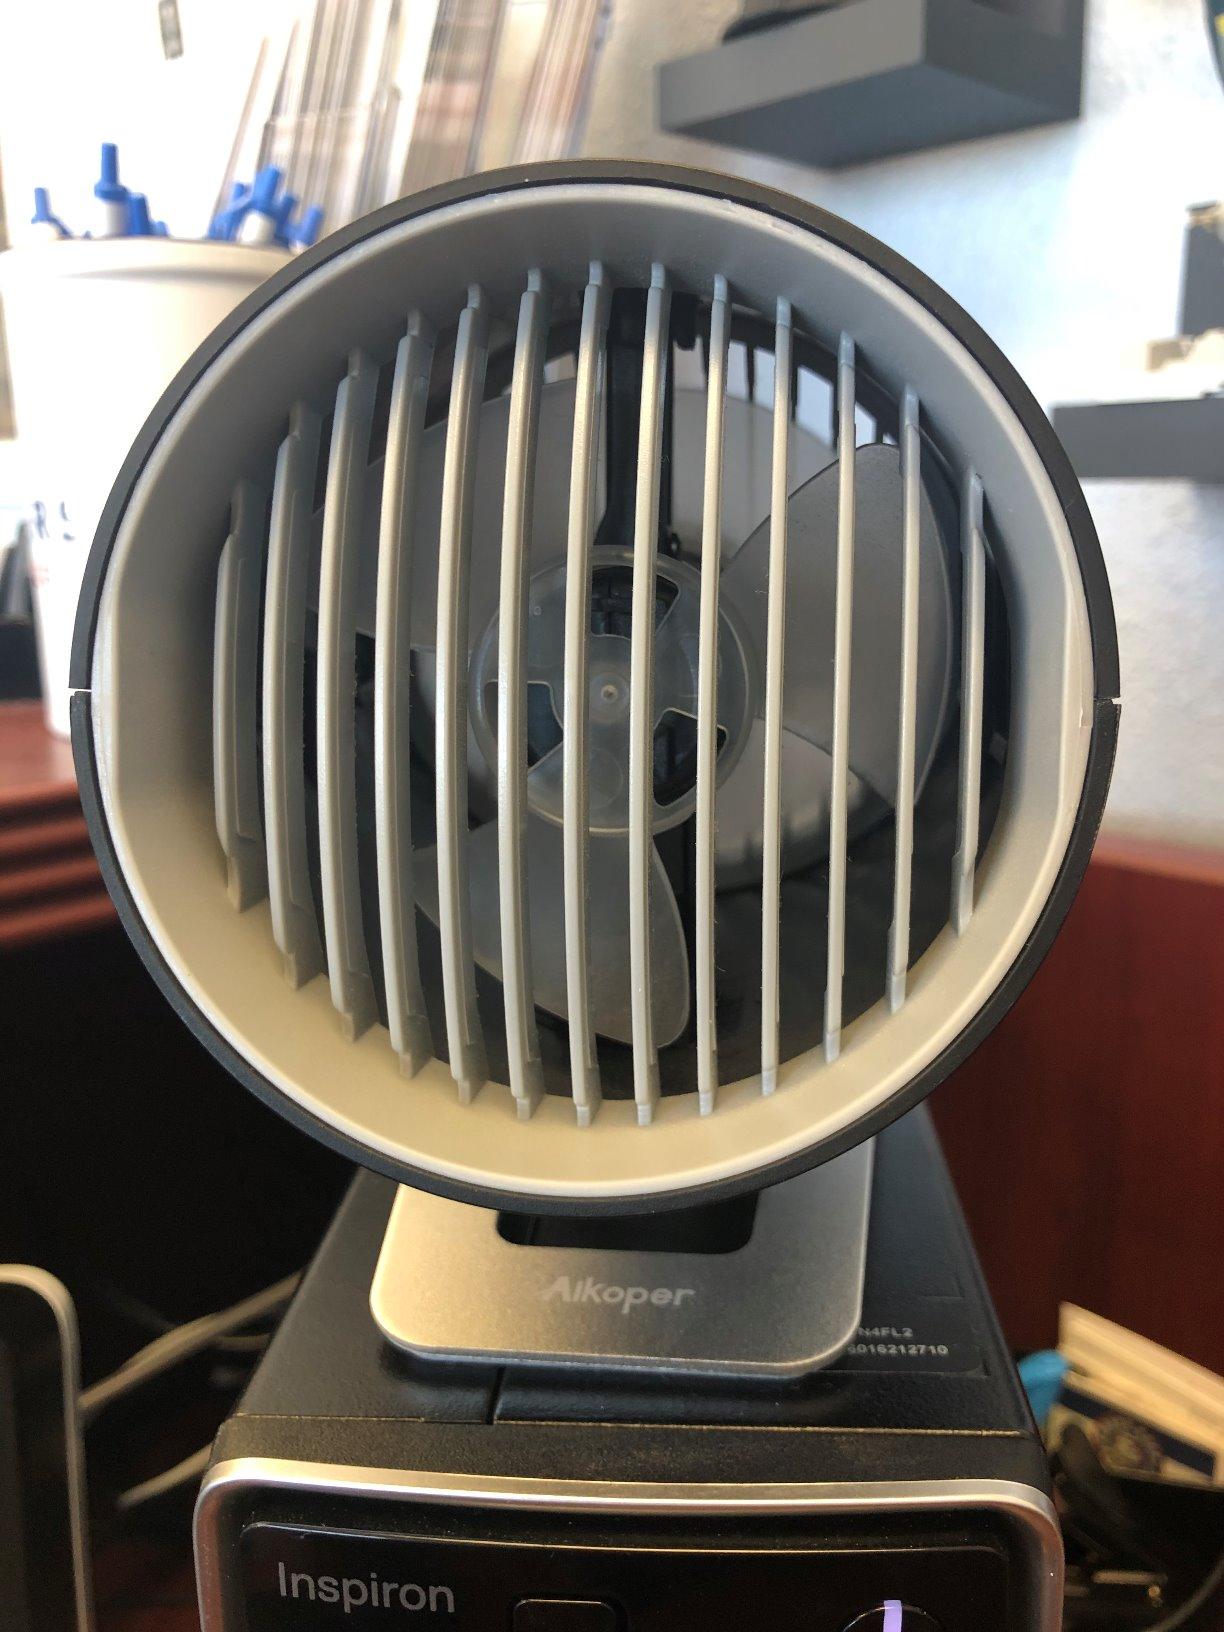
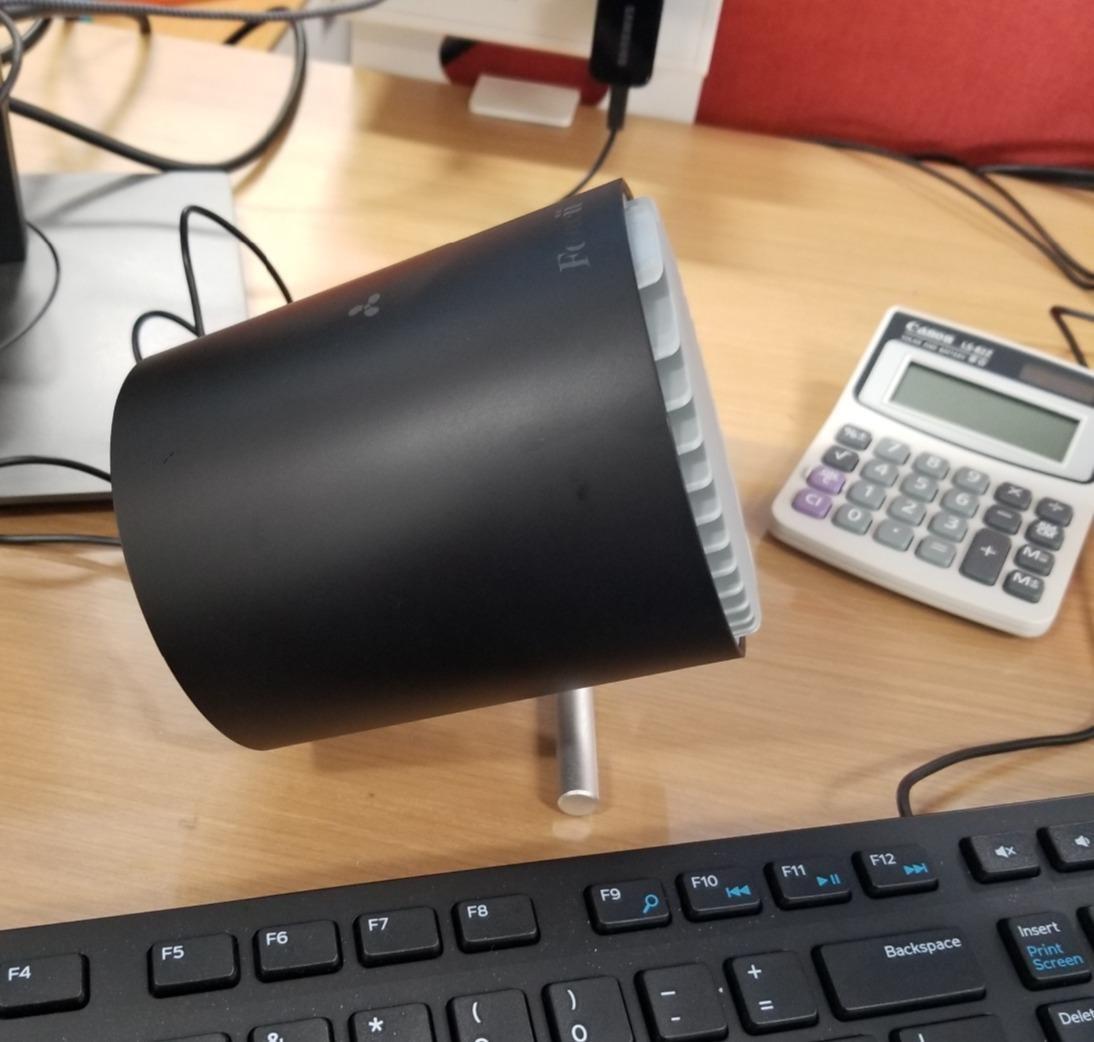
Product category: fan
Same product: no